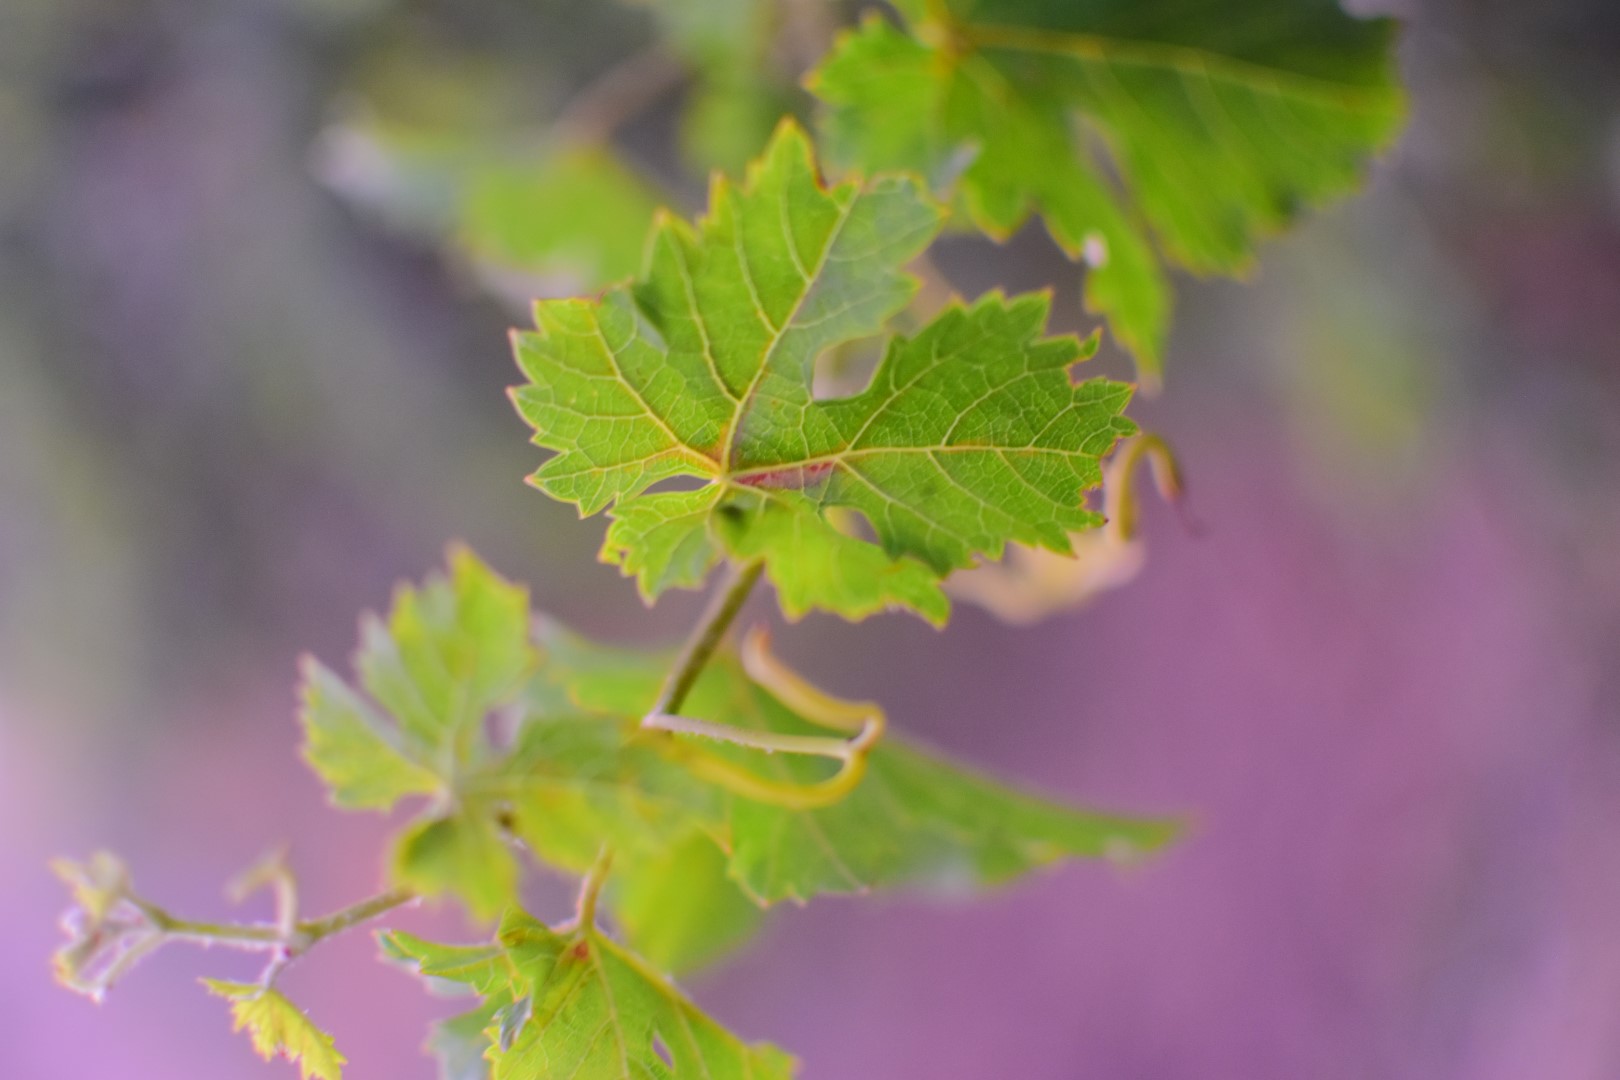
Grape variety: Aswud Balad